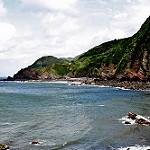
Label: sea